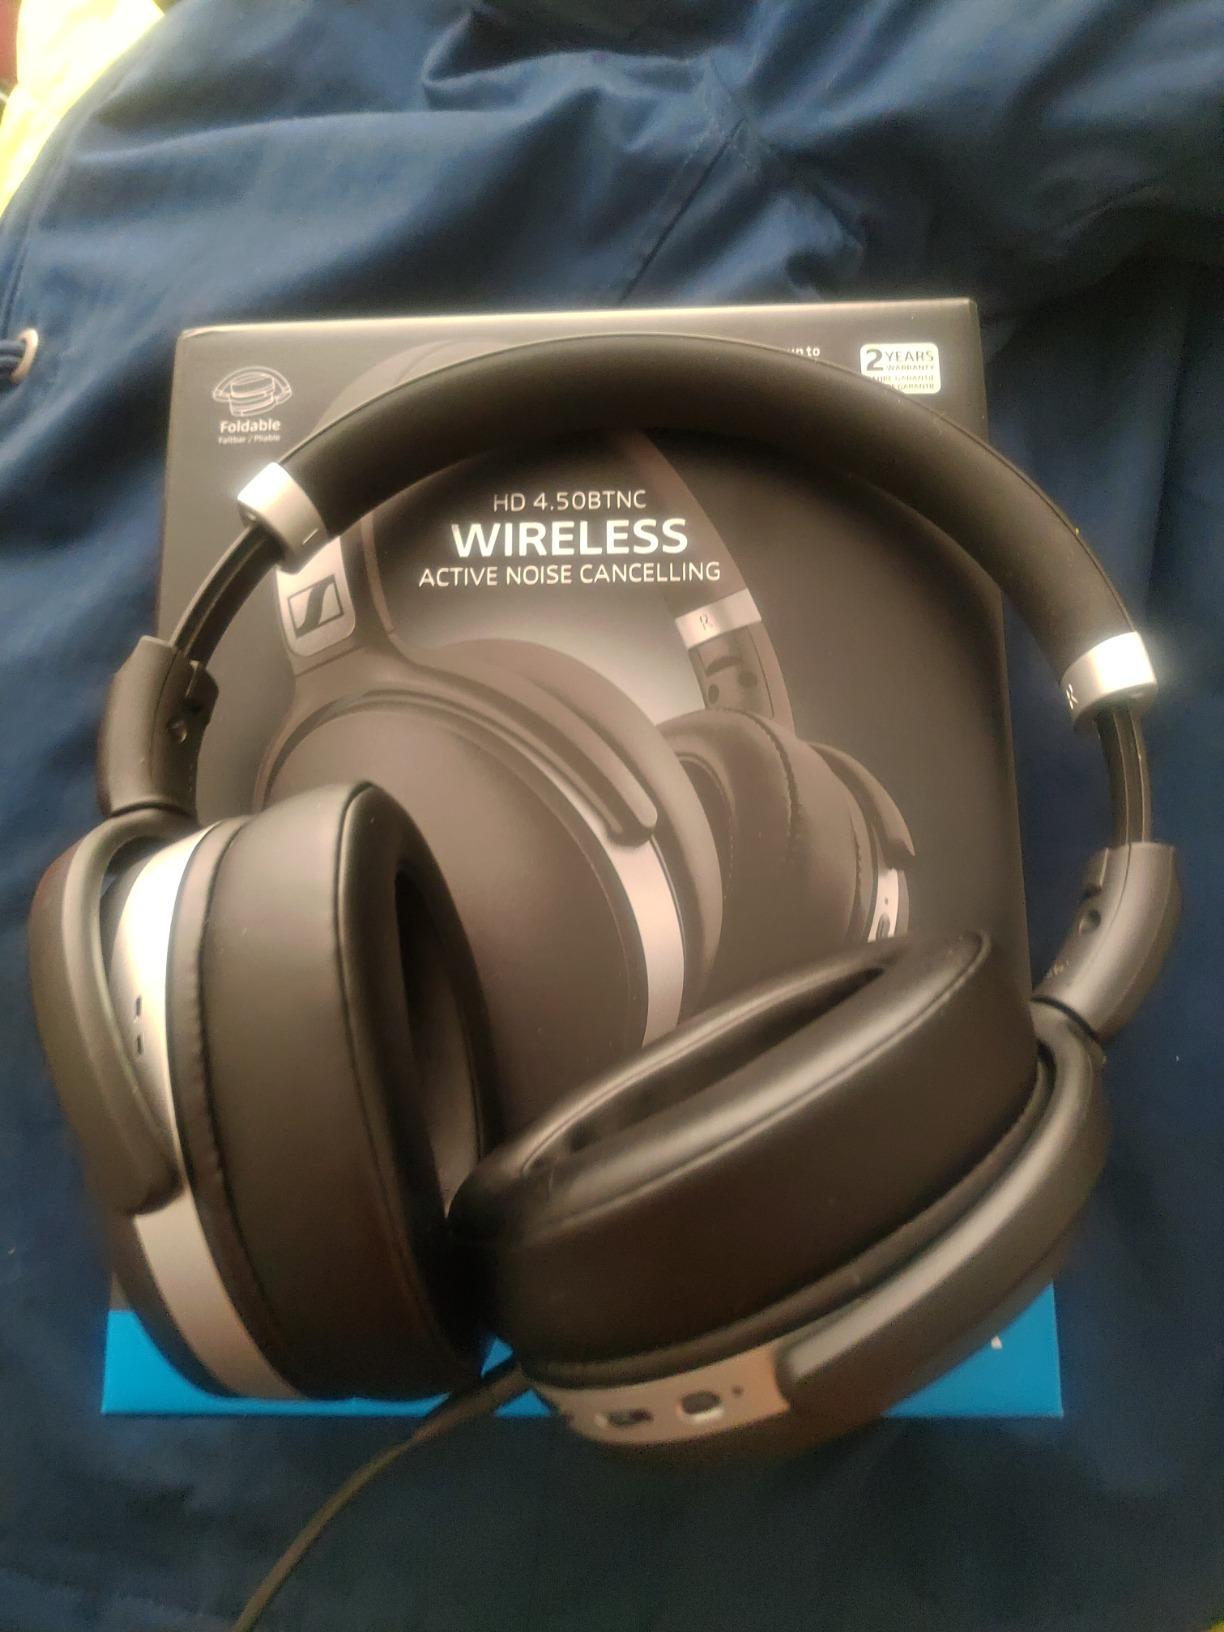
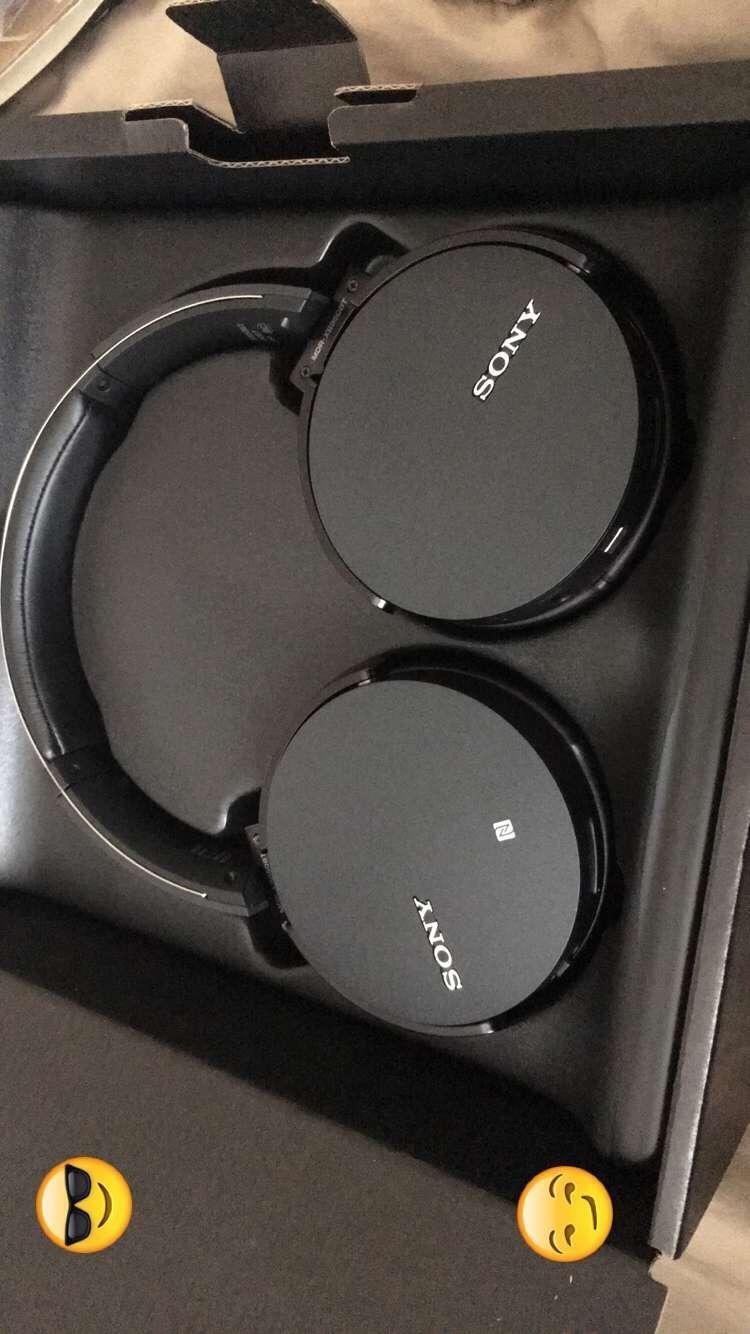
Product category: headphones
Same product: no